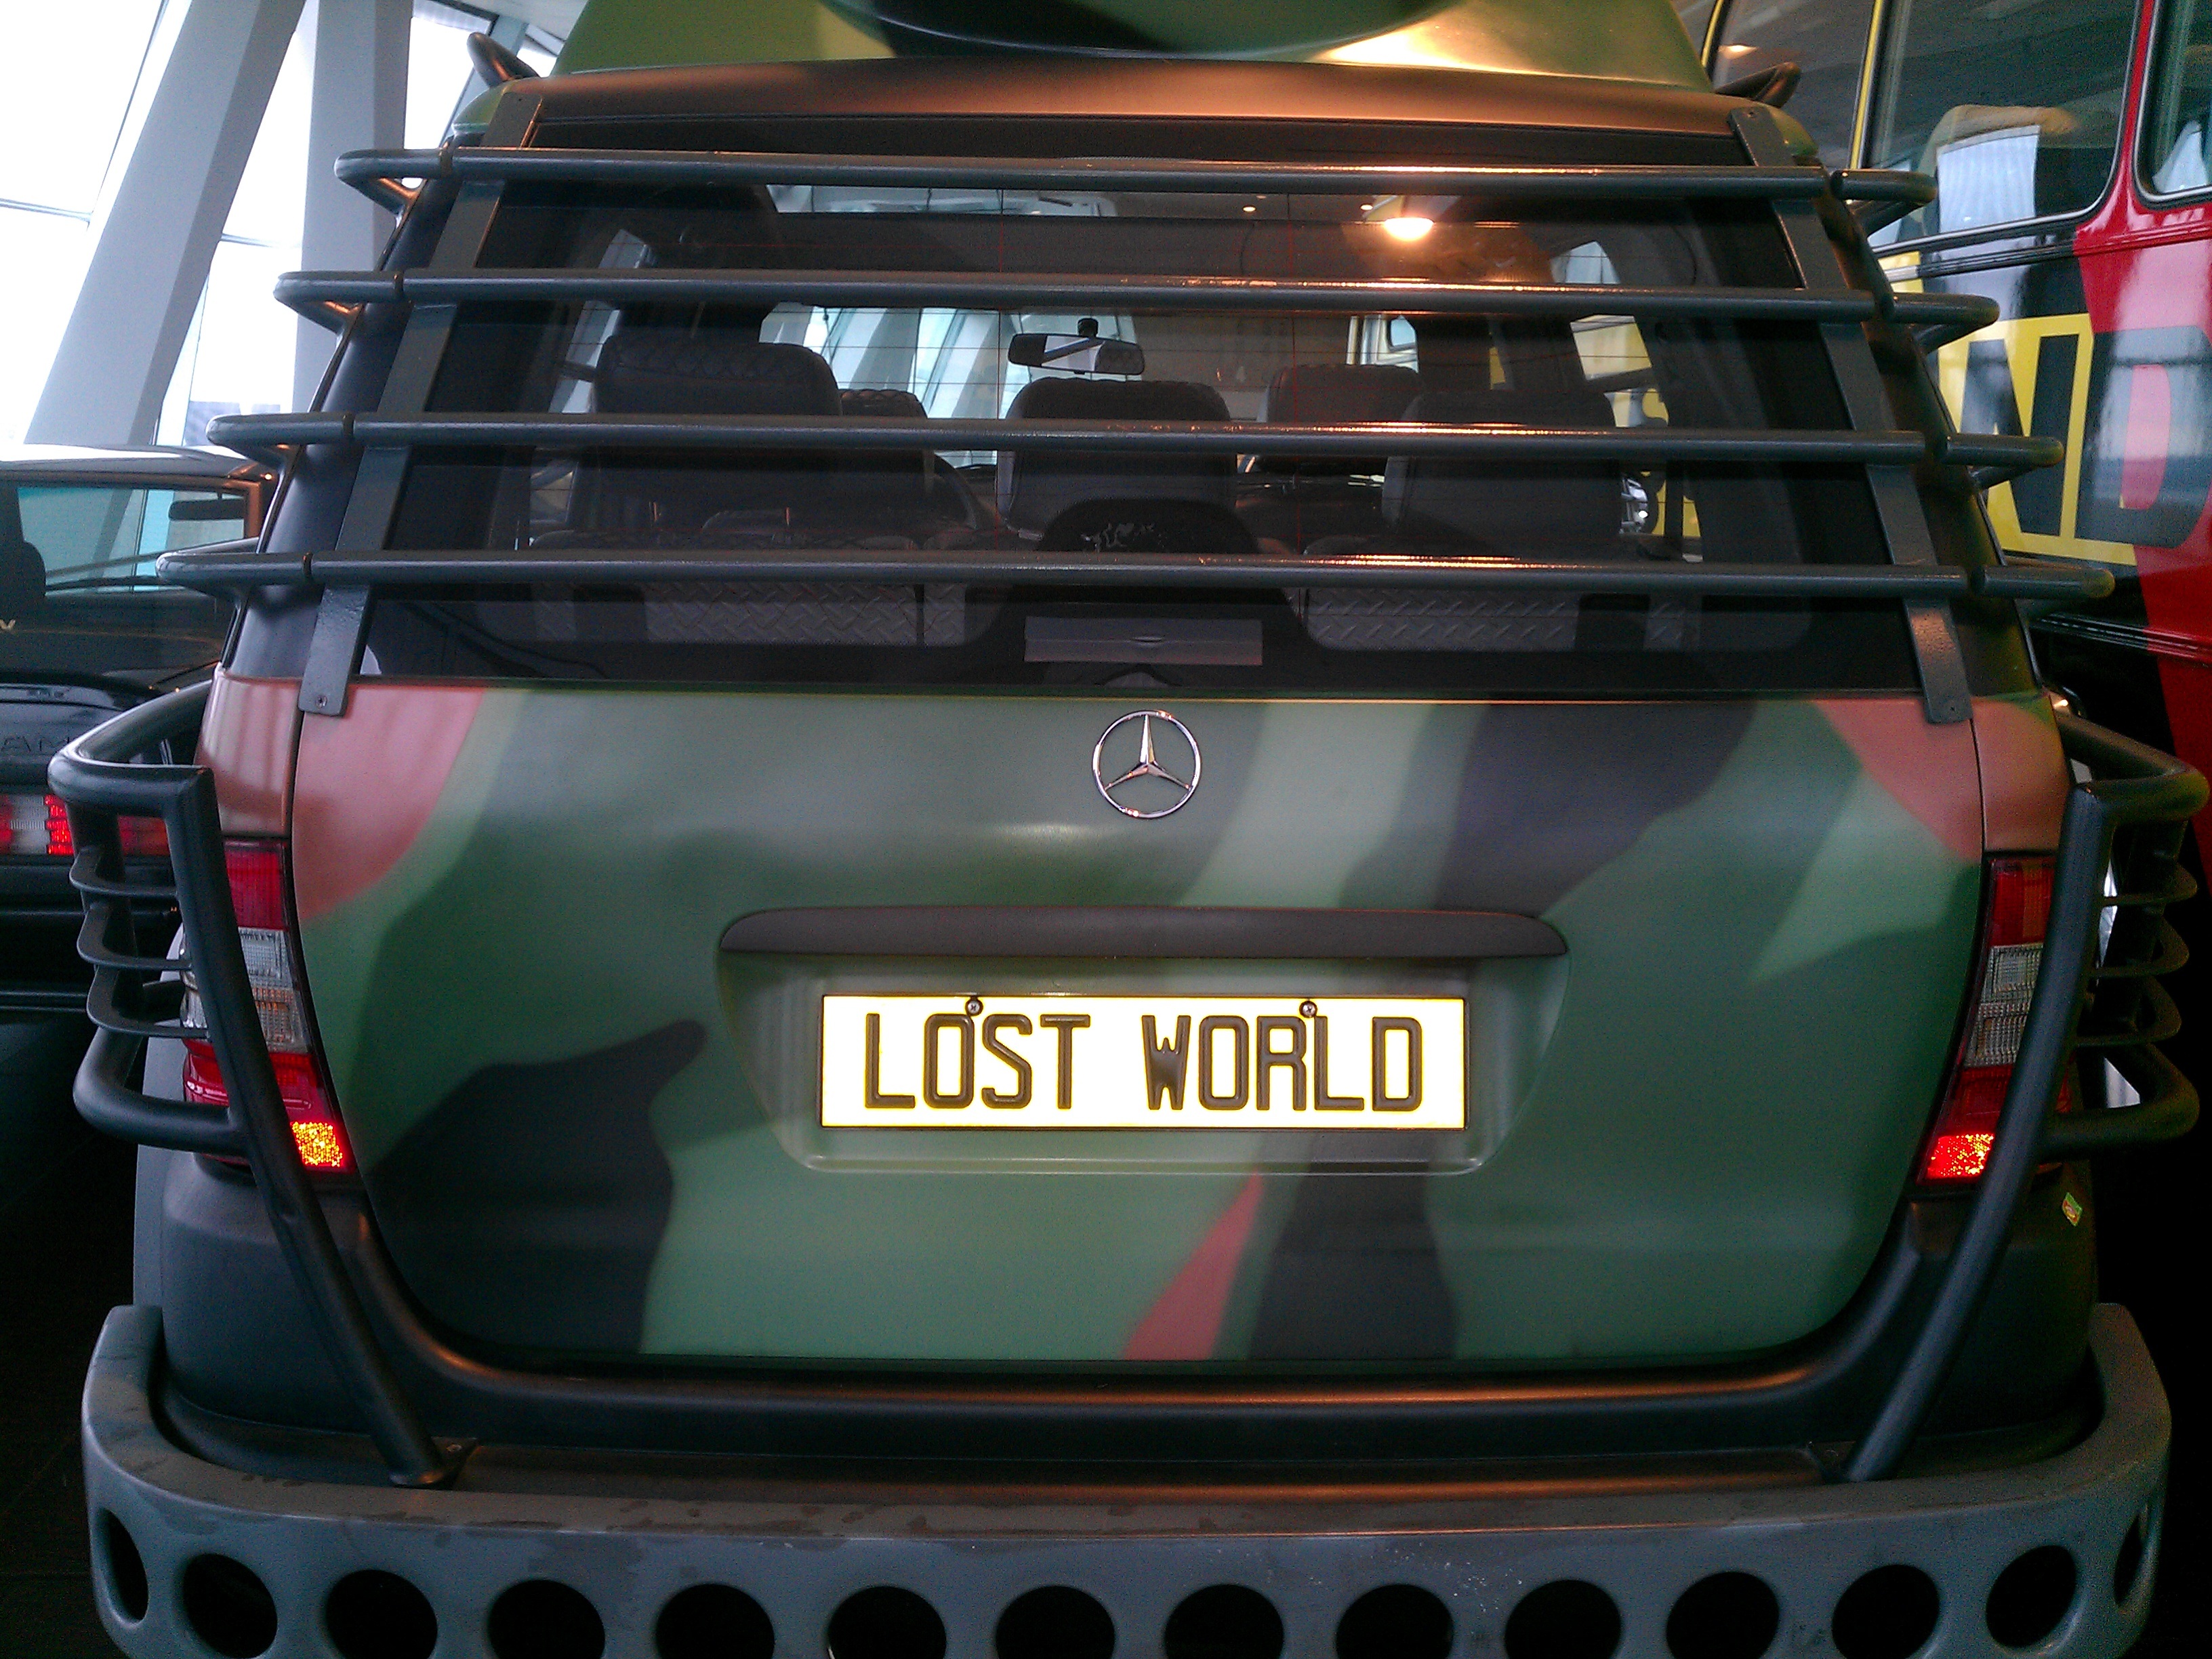
car, wheel, vehicle, grille, bumper, sedan, honda, jurassic park, sport utility vehicle, land vehicle, all terrain, automobile make, automotive exterior, automotive design, vehicle registration plate, family car, crossover suv